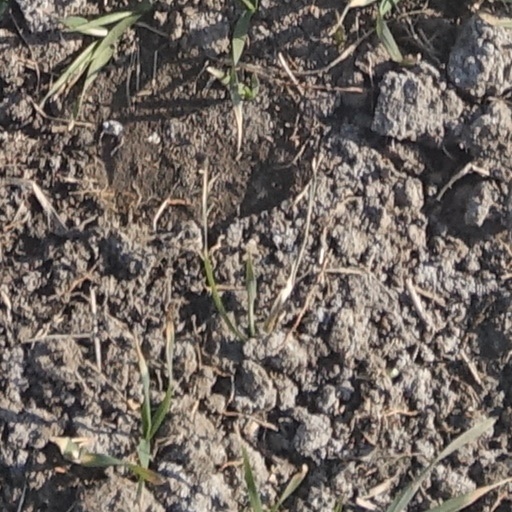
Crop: wheat